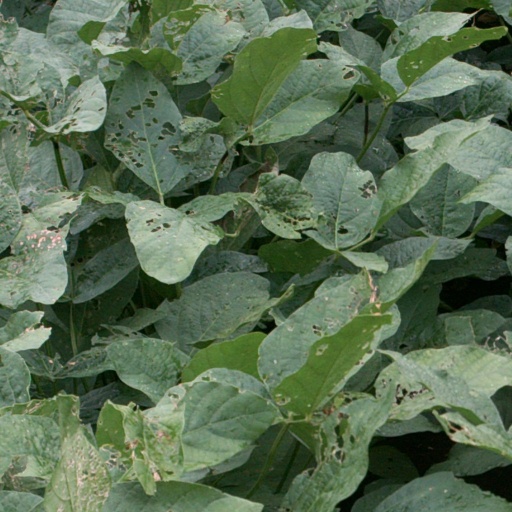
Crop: soybean